Hollywood/Highland station

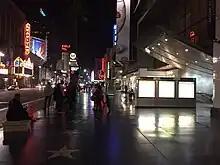
The station headhouse at night in 2016

The design of the station was created by three different firms. The designer of the station is Sheila Klein, and the constructor of the station is CannonDesign. The lighting, material and mechanical design are from HLB Lighting Design.